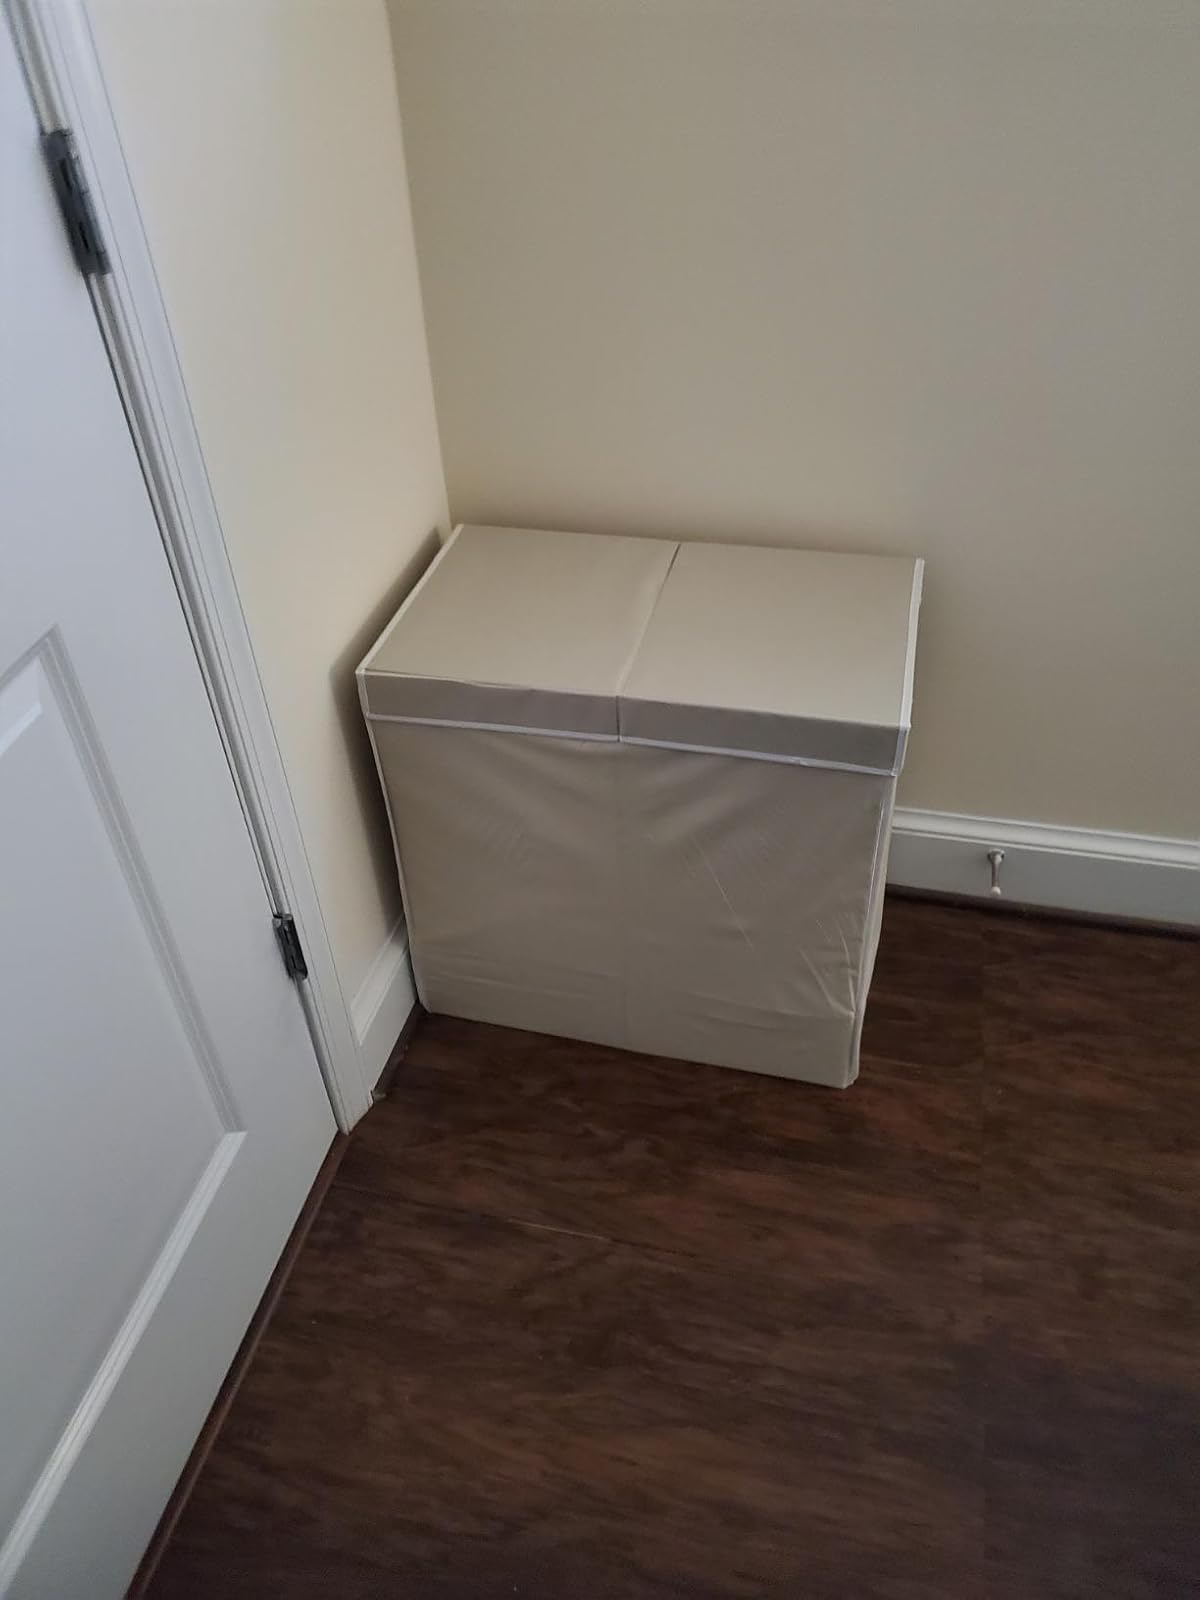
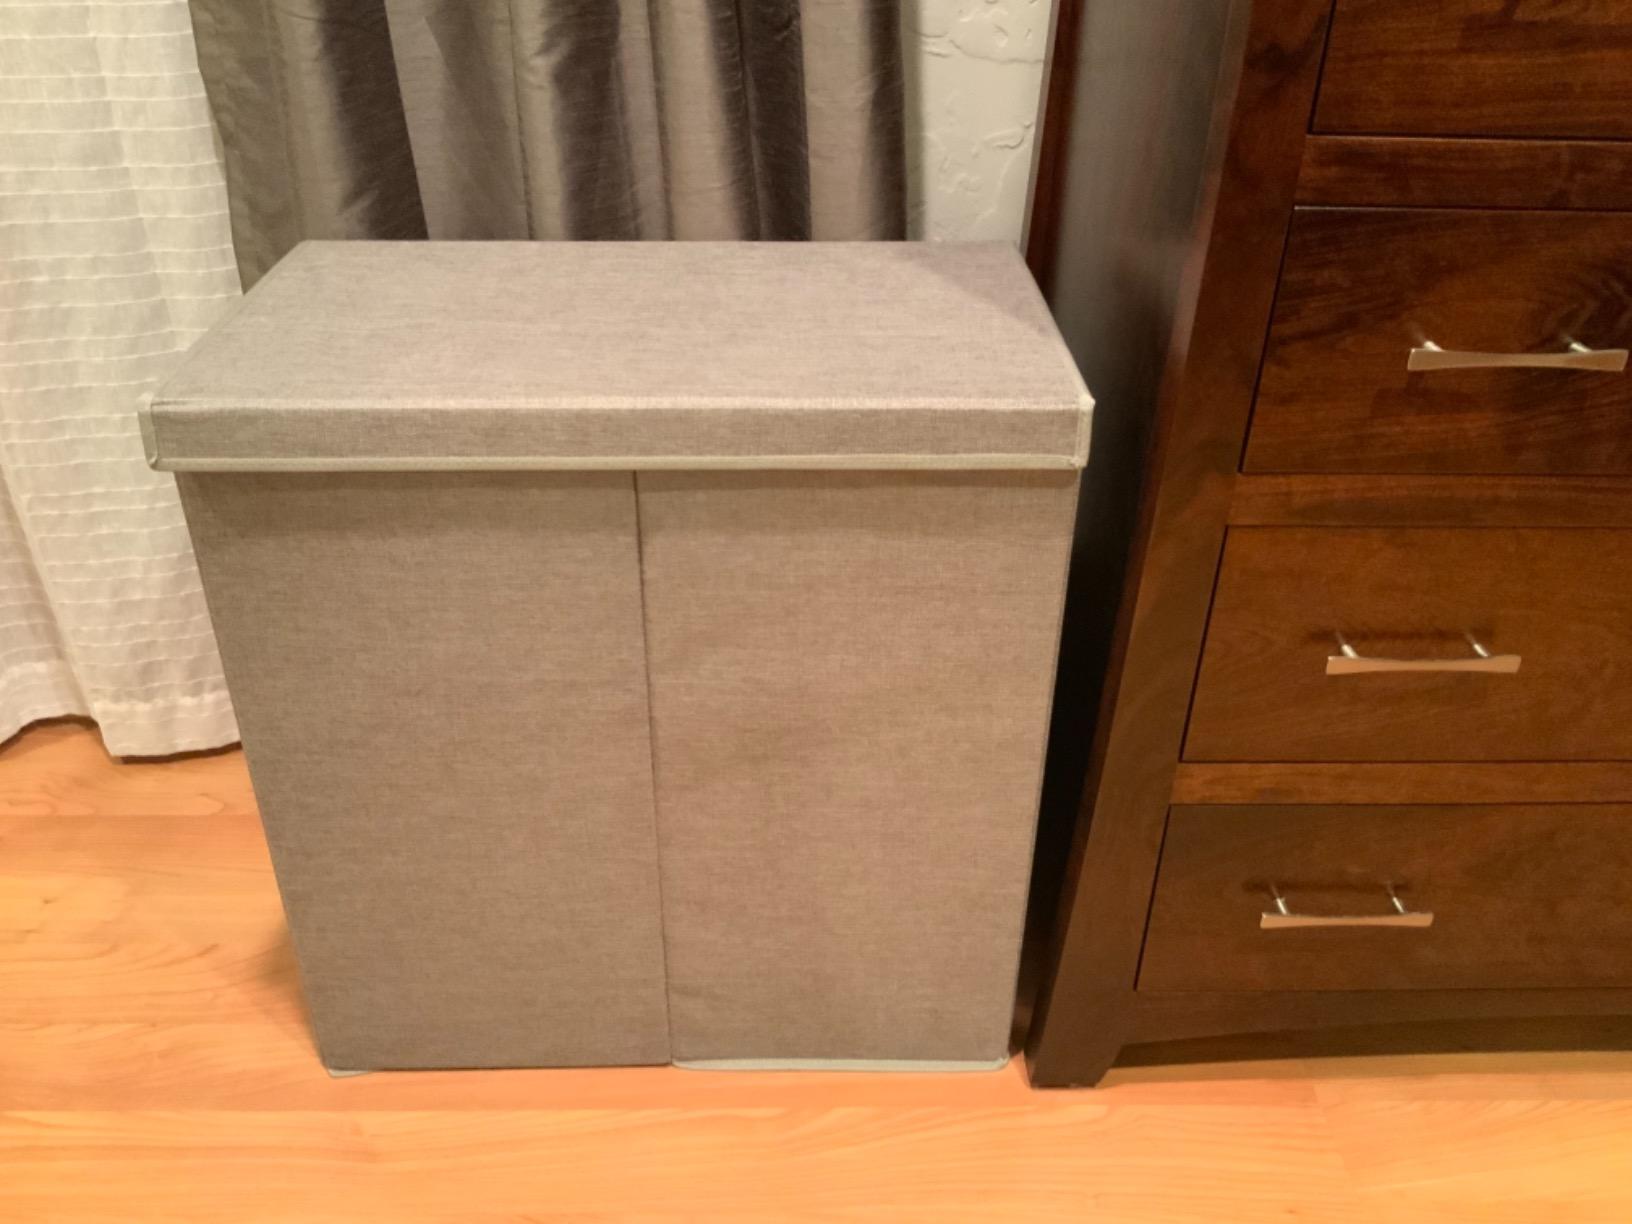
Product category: items_hamper
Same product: no